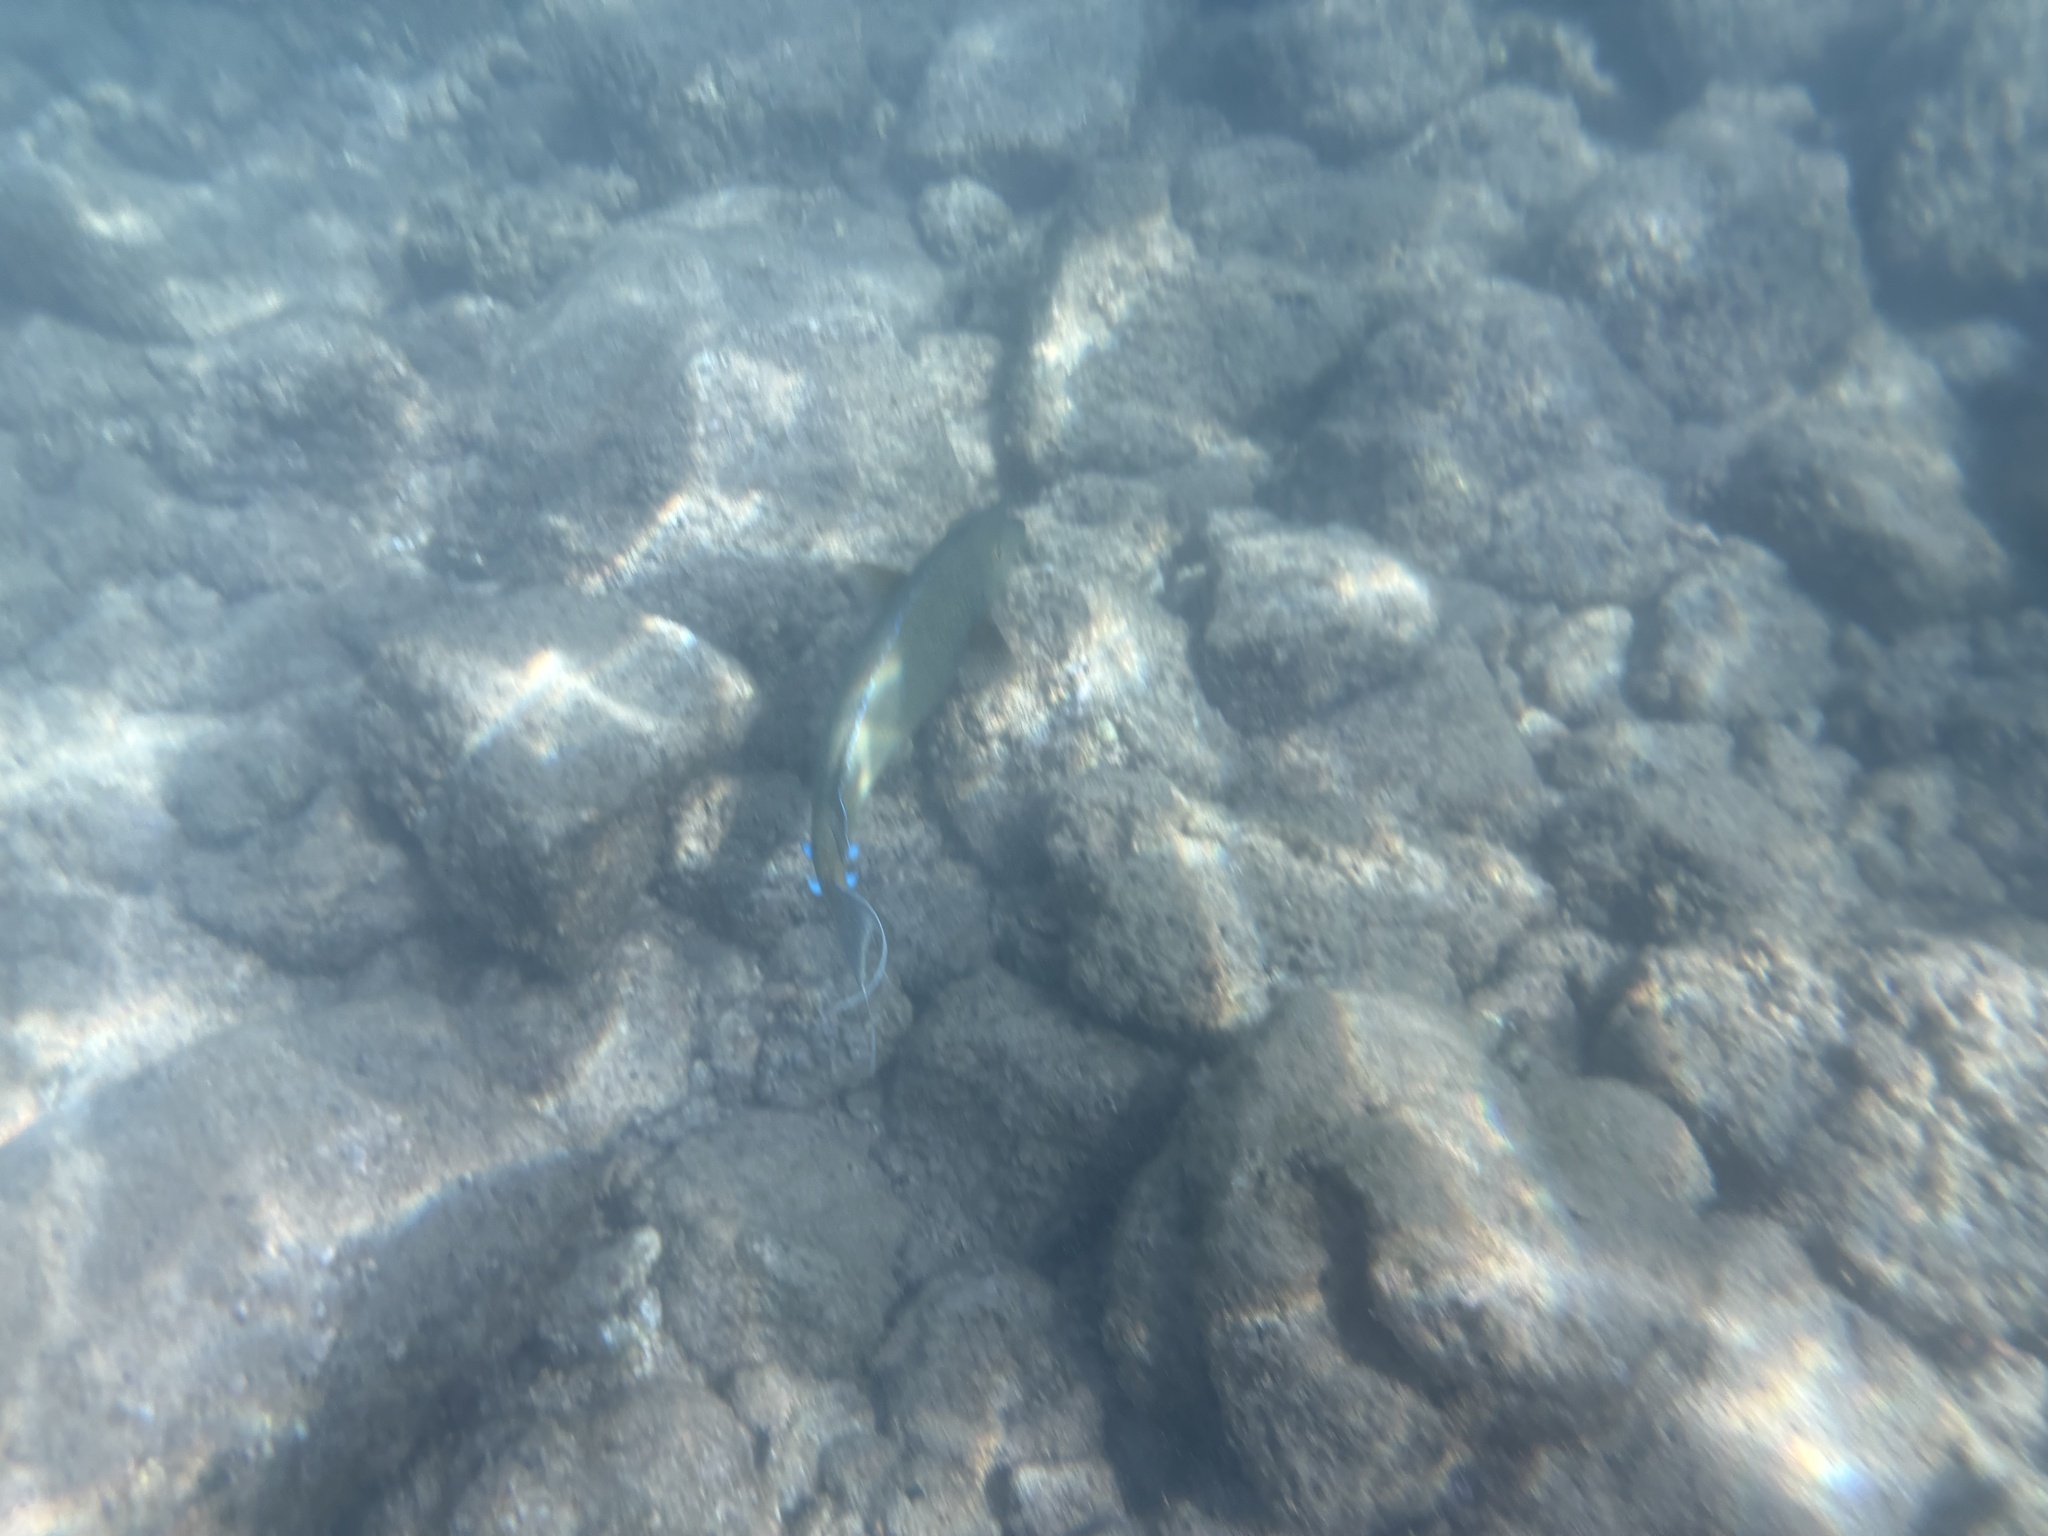
Naso unicornis (Bluespine Unicornfish)